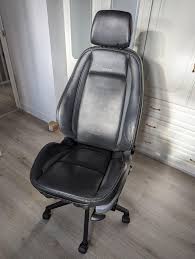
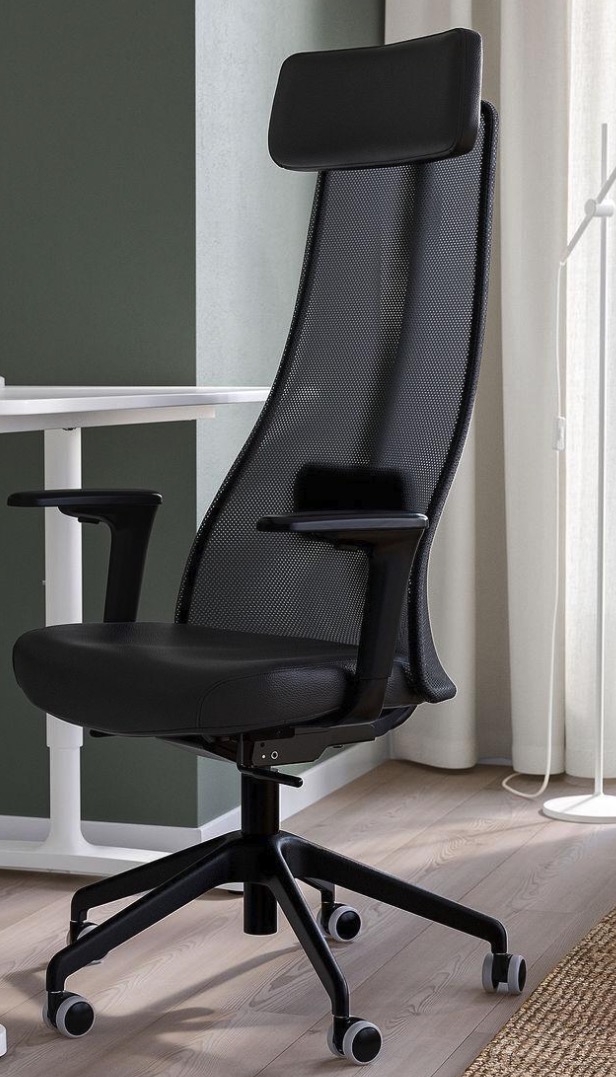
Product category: items_chair
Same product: no